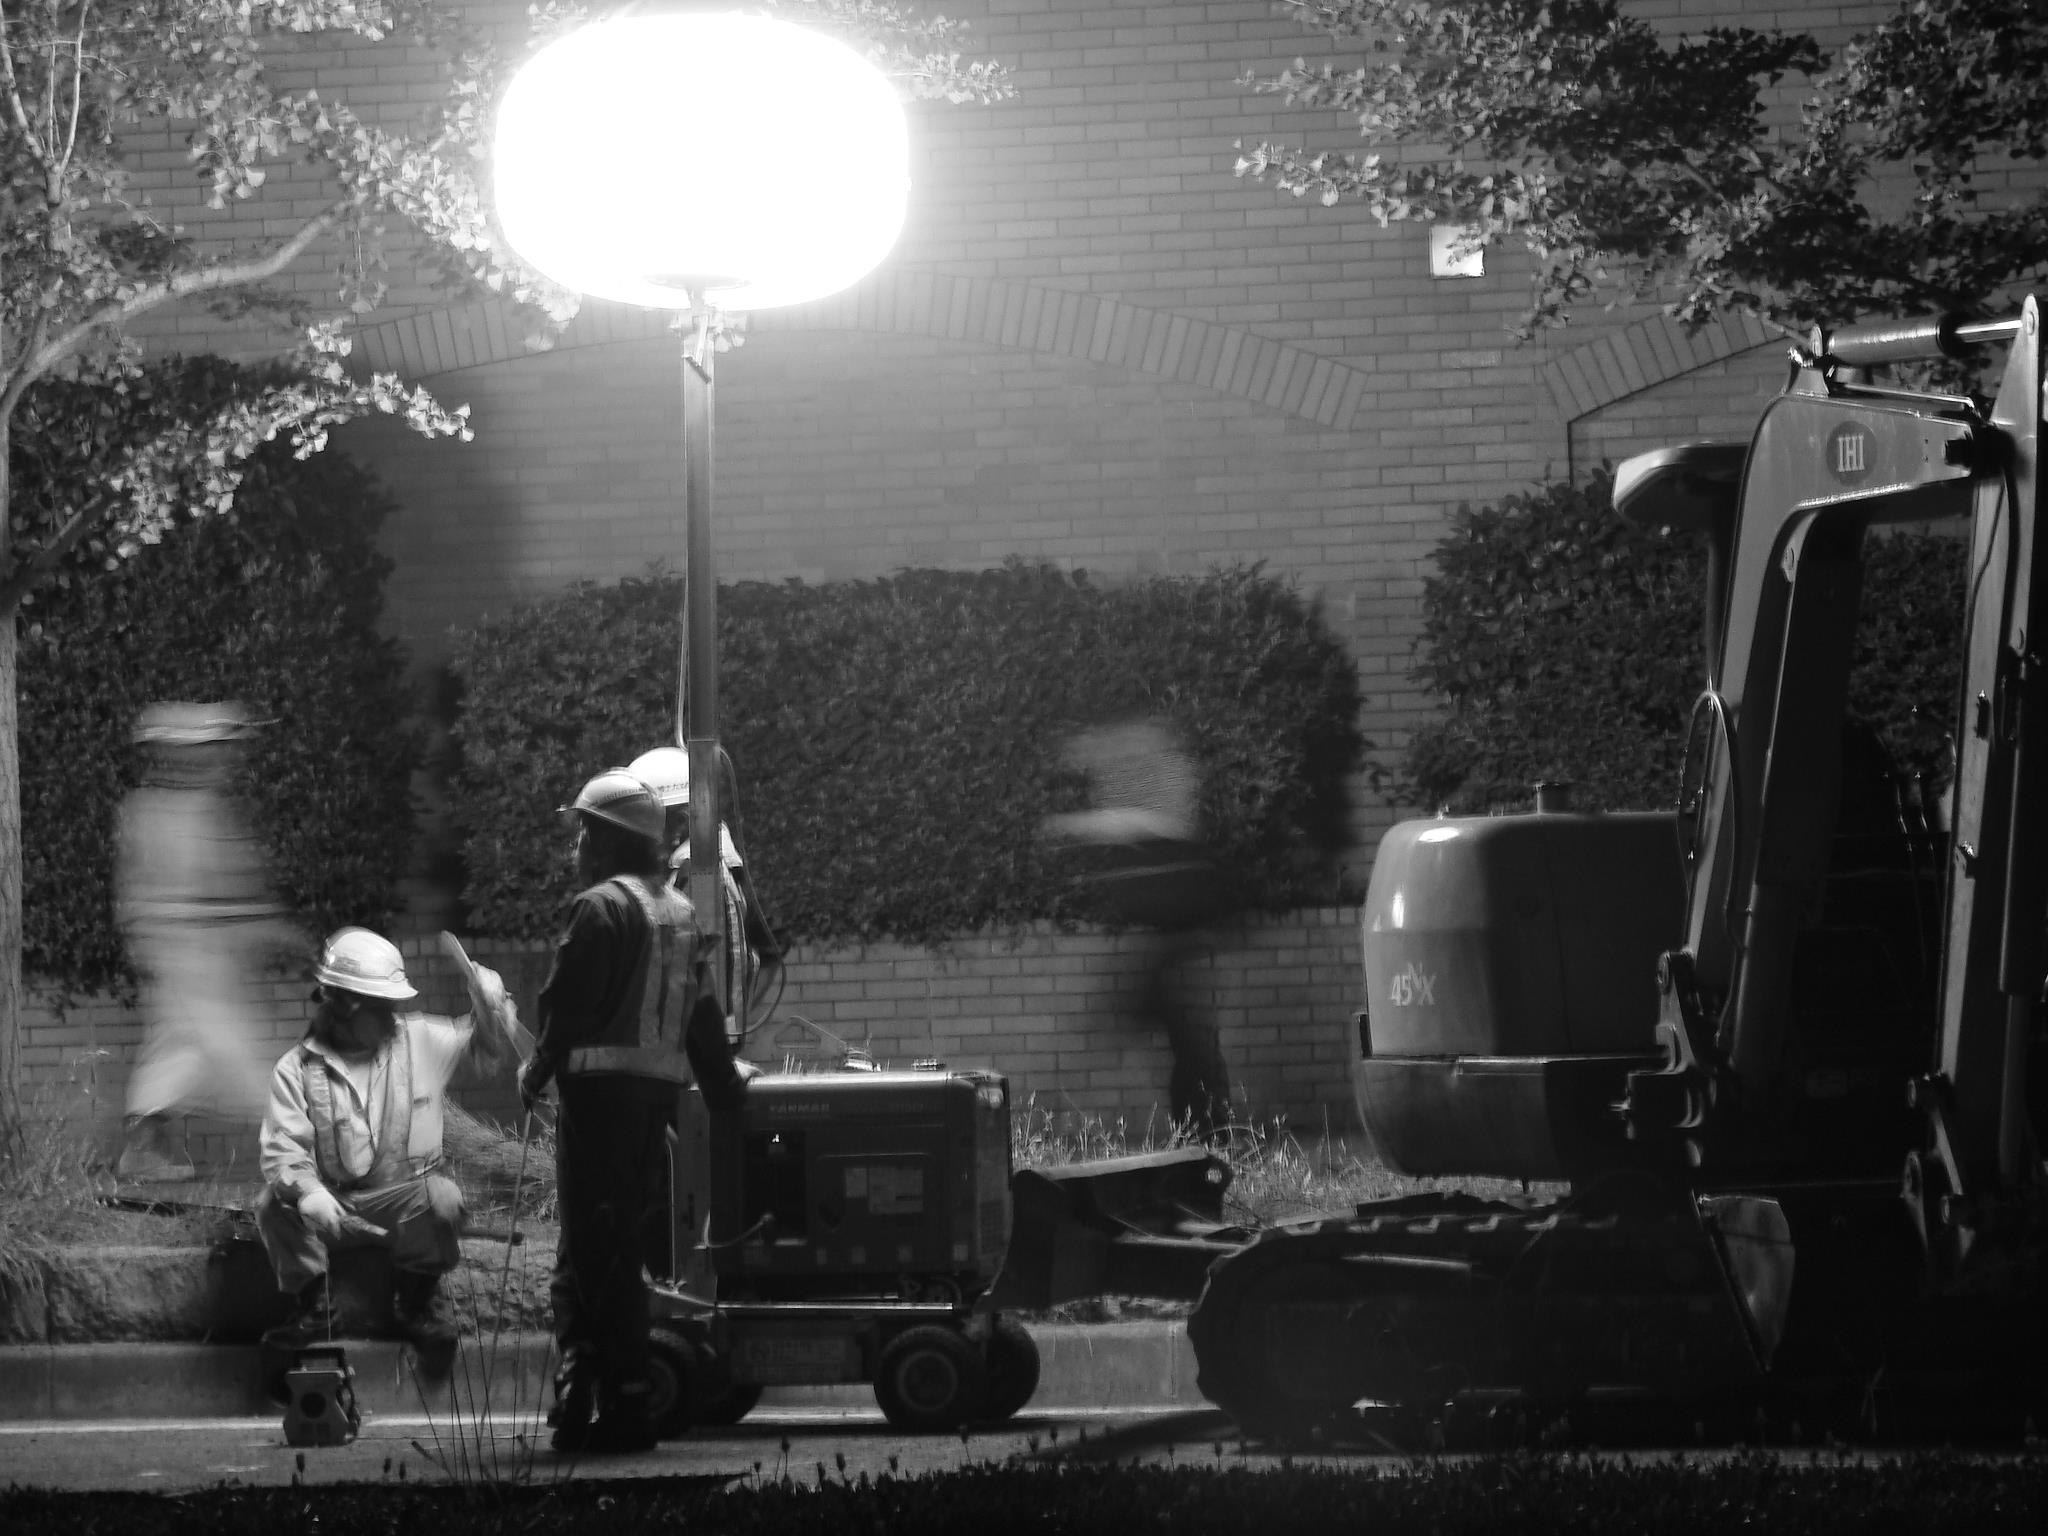
rain, raindrops, night, fukuoka, japan, black, photograph, black and white, car, infrastructure, monochrome photography, tree, light, photography, snapshot, street light, darkness, phenomenon, monochrome, atmosphere, sunlight, street, evening, vehicle, sky, film noir, road, smoke, midnight, water